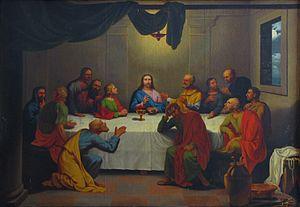
L'église Saint-Georges est une église gothique située dans la ville de Sélestat, dans le Bas-Rhin. Rivale de l'église conventuelle Sainte-Foy toute proche, elle marque l'essor de la bourgeoisie.